Cheriton Road

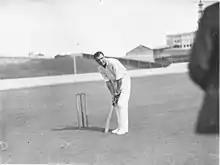
Les Ames, who made the highest individual first-class score on the ground in 1933

The 295 runs scored by Les Ames in 1933 was the highest individual score by a Kent batsman in first-class cricket at the time. It was beaten the following year when Bill Ashdown scored 332 runs and, as of 2024, is the fifth highest individual score in Kent's first-class history. Ames made two double centuries on the ground in 1933, scoring 201 for the Players later in the year.